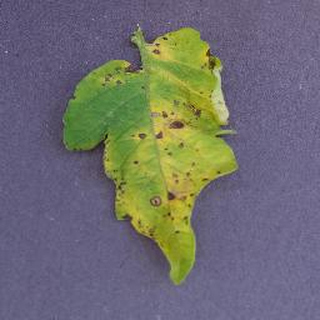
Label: tomato_septoria_leaf_spot